Primož Peterka

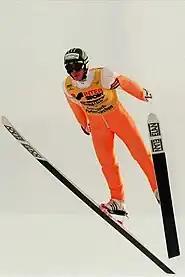
Peterka in Garmisch-Partenkirchen, 1997

The 1996–97 season was a great success for Peterka. He won seven individual World Cup competitions and won both the overall World Cup title and the Four Hills Tournament. He also finished first in the ski flying standings. On 9 February 1997, Peterka became the first Slovenian to record a jump over 200 metres, landing at 203 metres in Kulm.